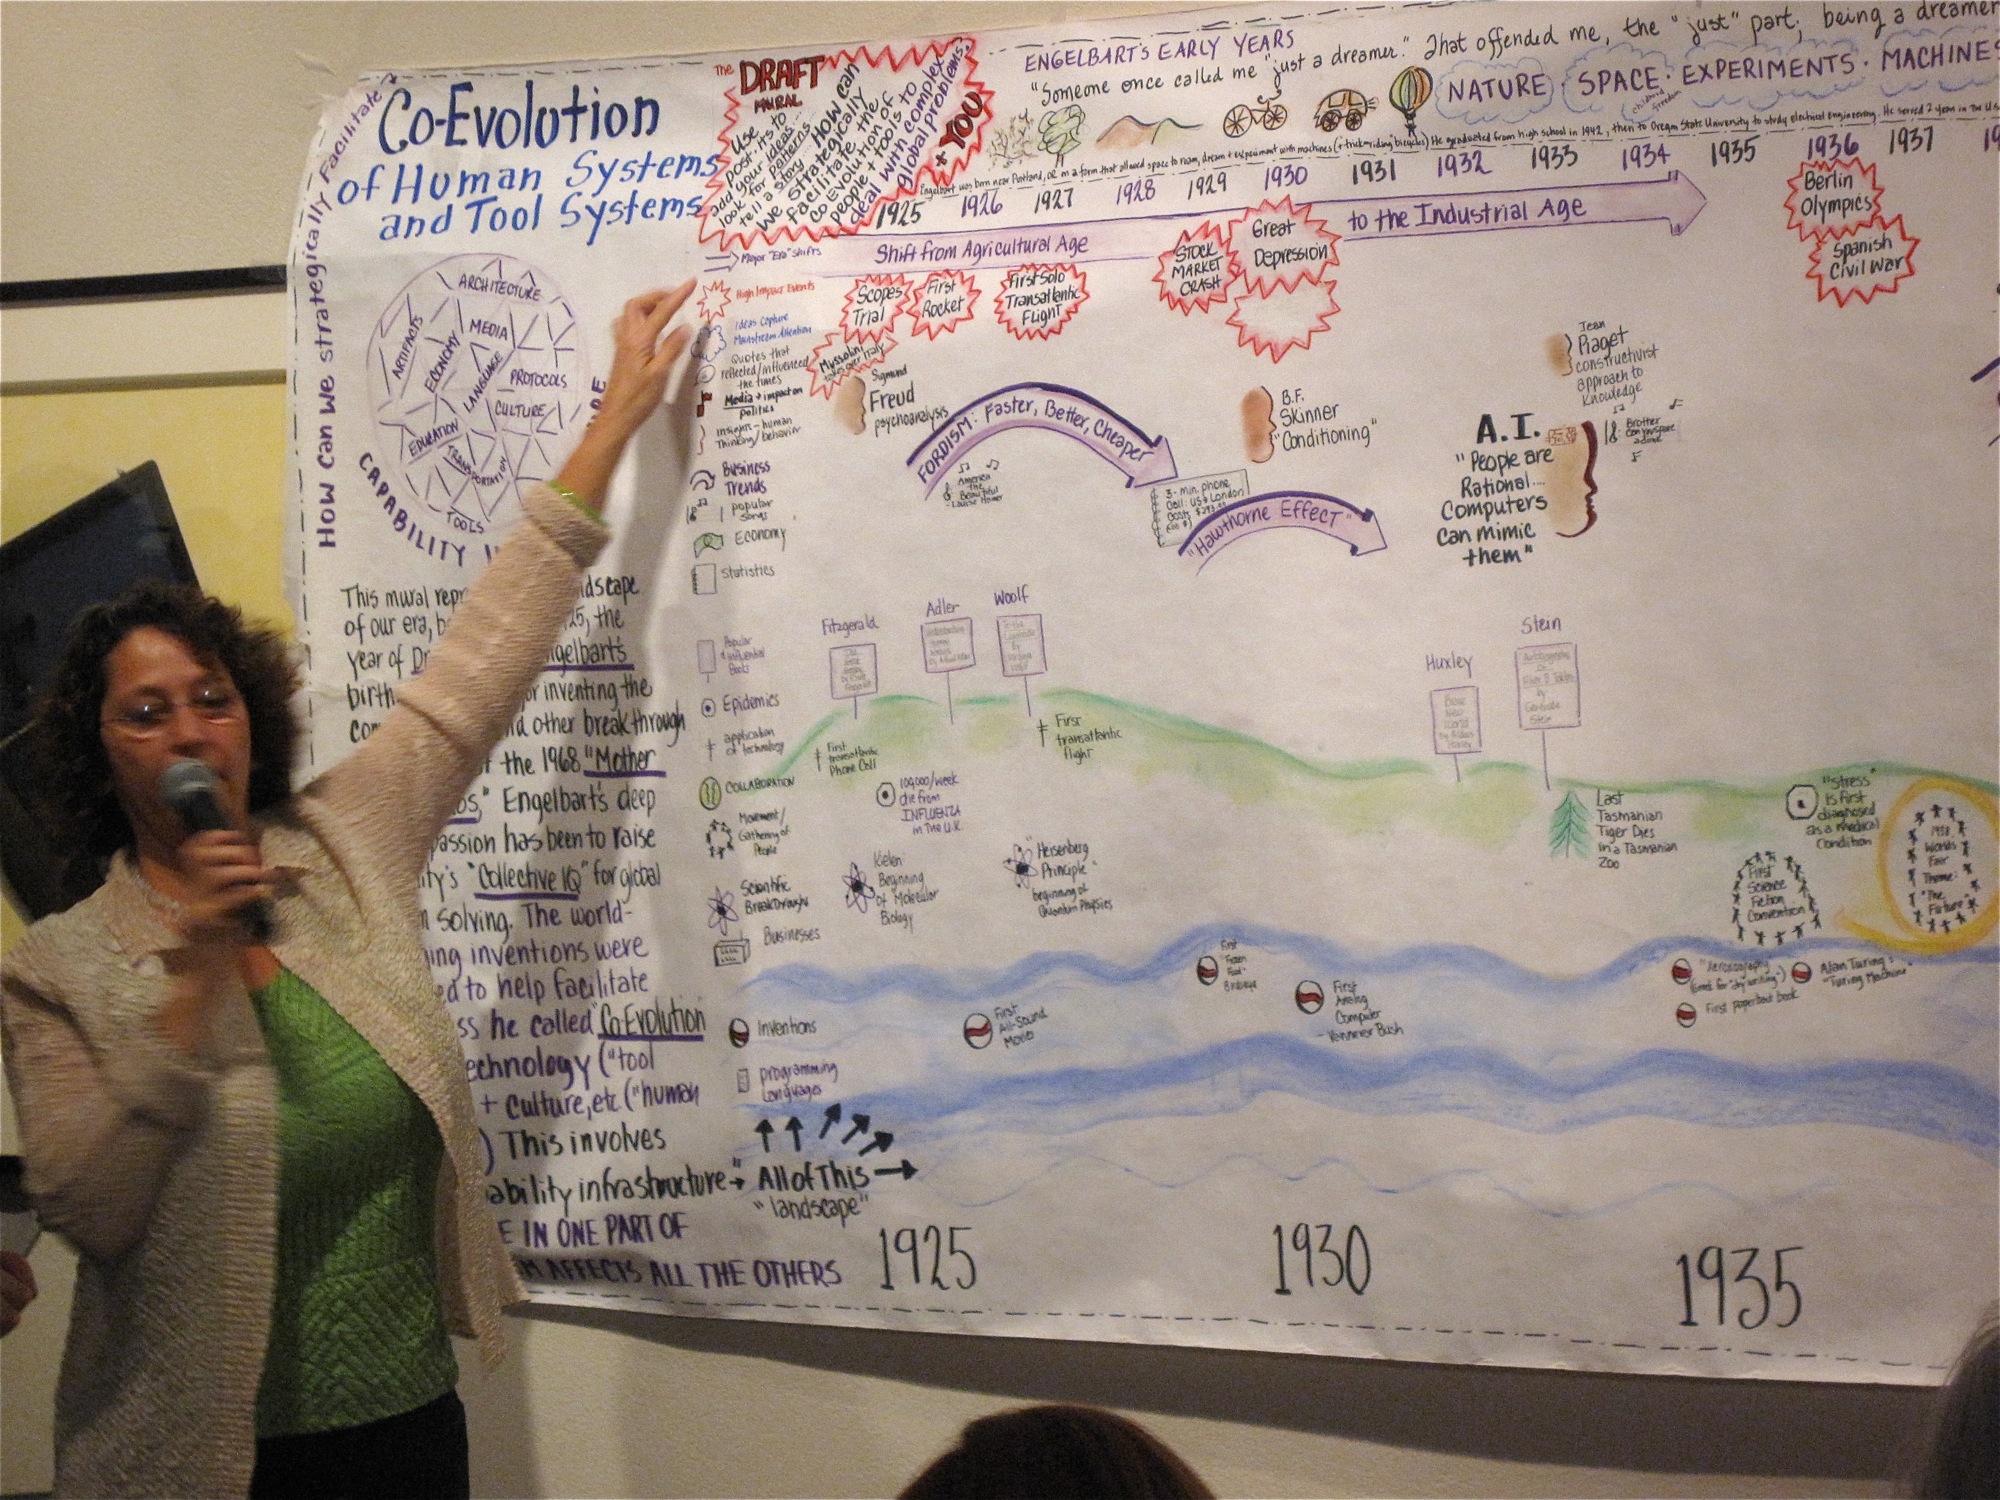
world, art, engelbart